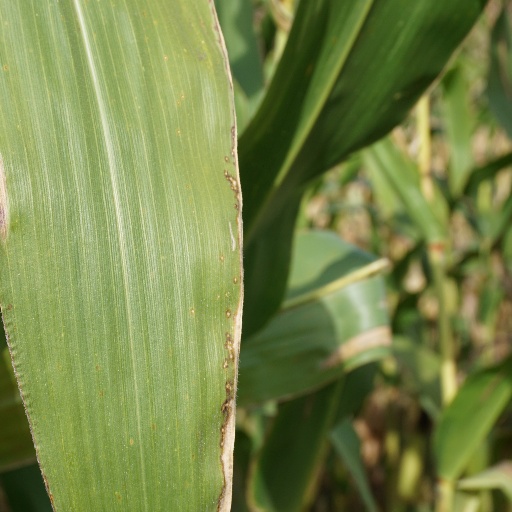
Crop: maize; corn